Pengersick Castle

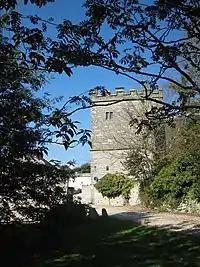
Pengersick Castle; the surviving building dates from 1500. Reputed to be the most haunted castle in Britain

Pengersick Castle is a fortified manor house located between the villages of Germoe and Praa Sands, in the civil parish of Breage, in Cornwall, England. The tower house, which is in the parish of Breage, is a Grade I listed building. Parts of the building date from the early 16th century.